Phil Urich

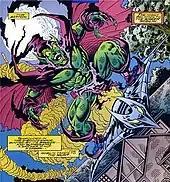
Phil Urich's first appearance as Green Goblin in "Web of Spider-Man" #125 (June 1995). Art by Steven Butler.

The nephew of Ben Urich of the "Daily Bugle", Phil stumbles upon one of Harry Osborn's old Goblin hideouts. Using a mask that delivers a "zap" gives him Goblin-level strength seemingly without the psychotic side-effects of the original Goblin formula, he gains enhanced strength and endurance. Following Harry's death, he tries to gain a reputation as a superhero version of Green Goblin. However, he is sometimes seen as being as maniacal as his villainous predecessors. His equipment is damaged during a battle against a Sentinel in the "Onslaught" crossover; Urich sacrifices his glider to destroy a Sentinel by ramming the robot in the head, but a fragment of metal ricochets off the explosion and damages his mask's circuitry. Urich is unable to repair or replace the technology and retires from being the Goblin.